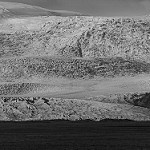
Label: B & W